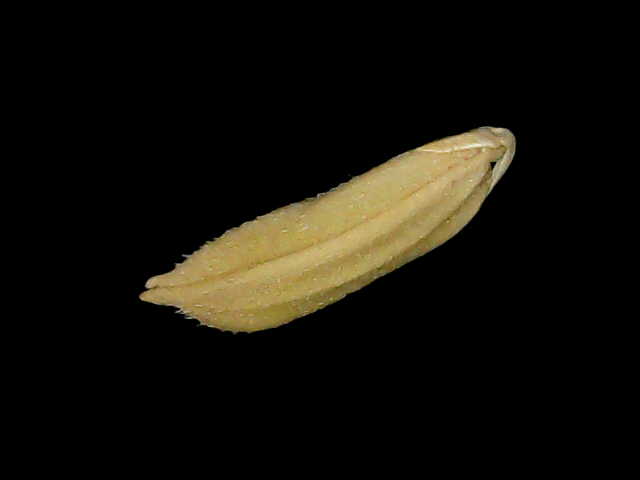
Rice variety: Bd85